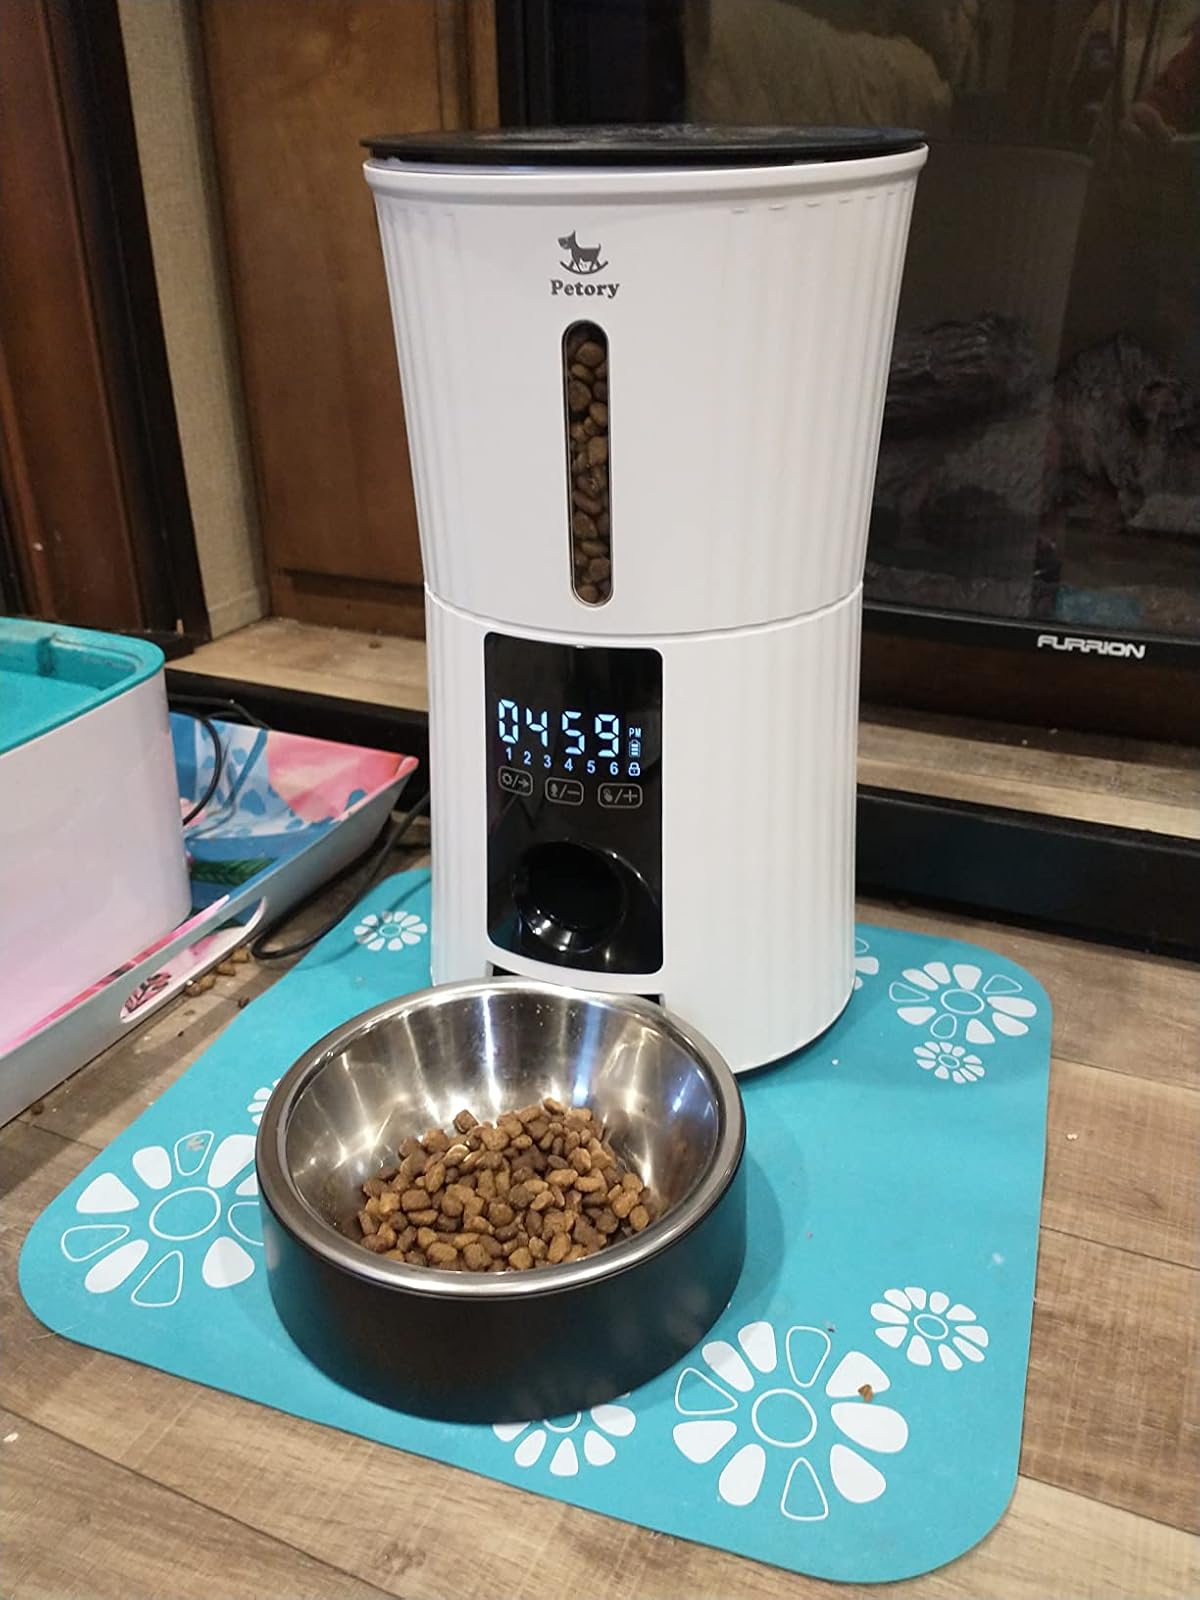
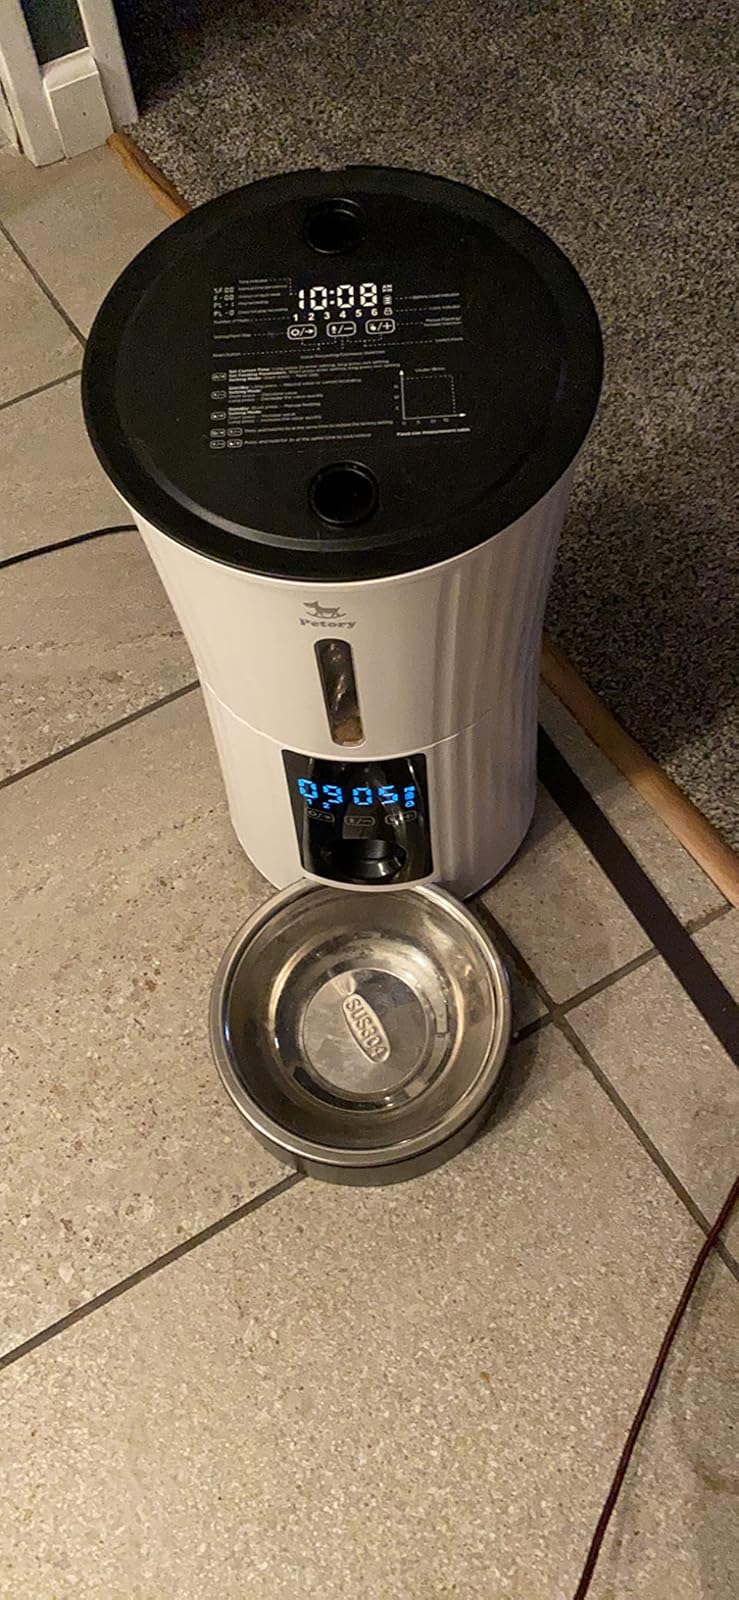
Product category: items_feeder
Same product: yes